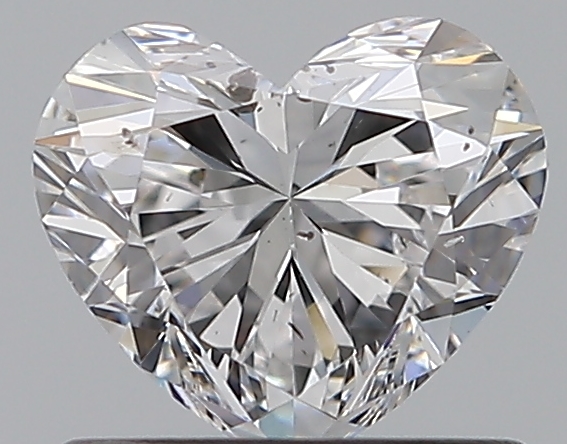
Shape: heart
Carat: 0.73
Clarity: SI2
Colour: D
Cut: EX
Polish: EX
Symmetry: VG
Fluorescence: N
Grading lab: GIA
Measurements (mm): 5.36 x 6.17 x 3.74